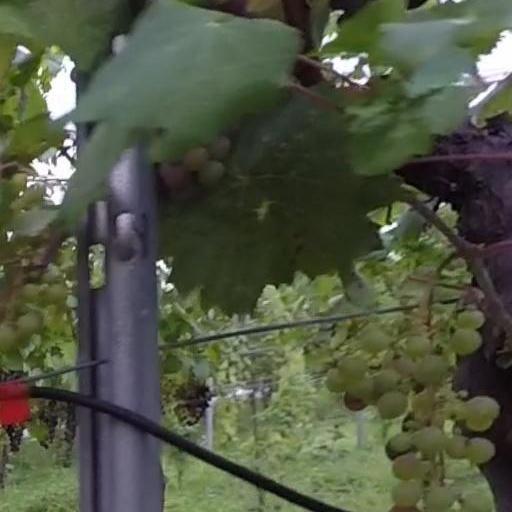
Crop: grape